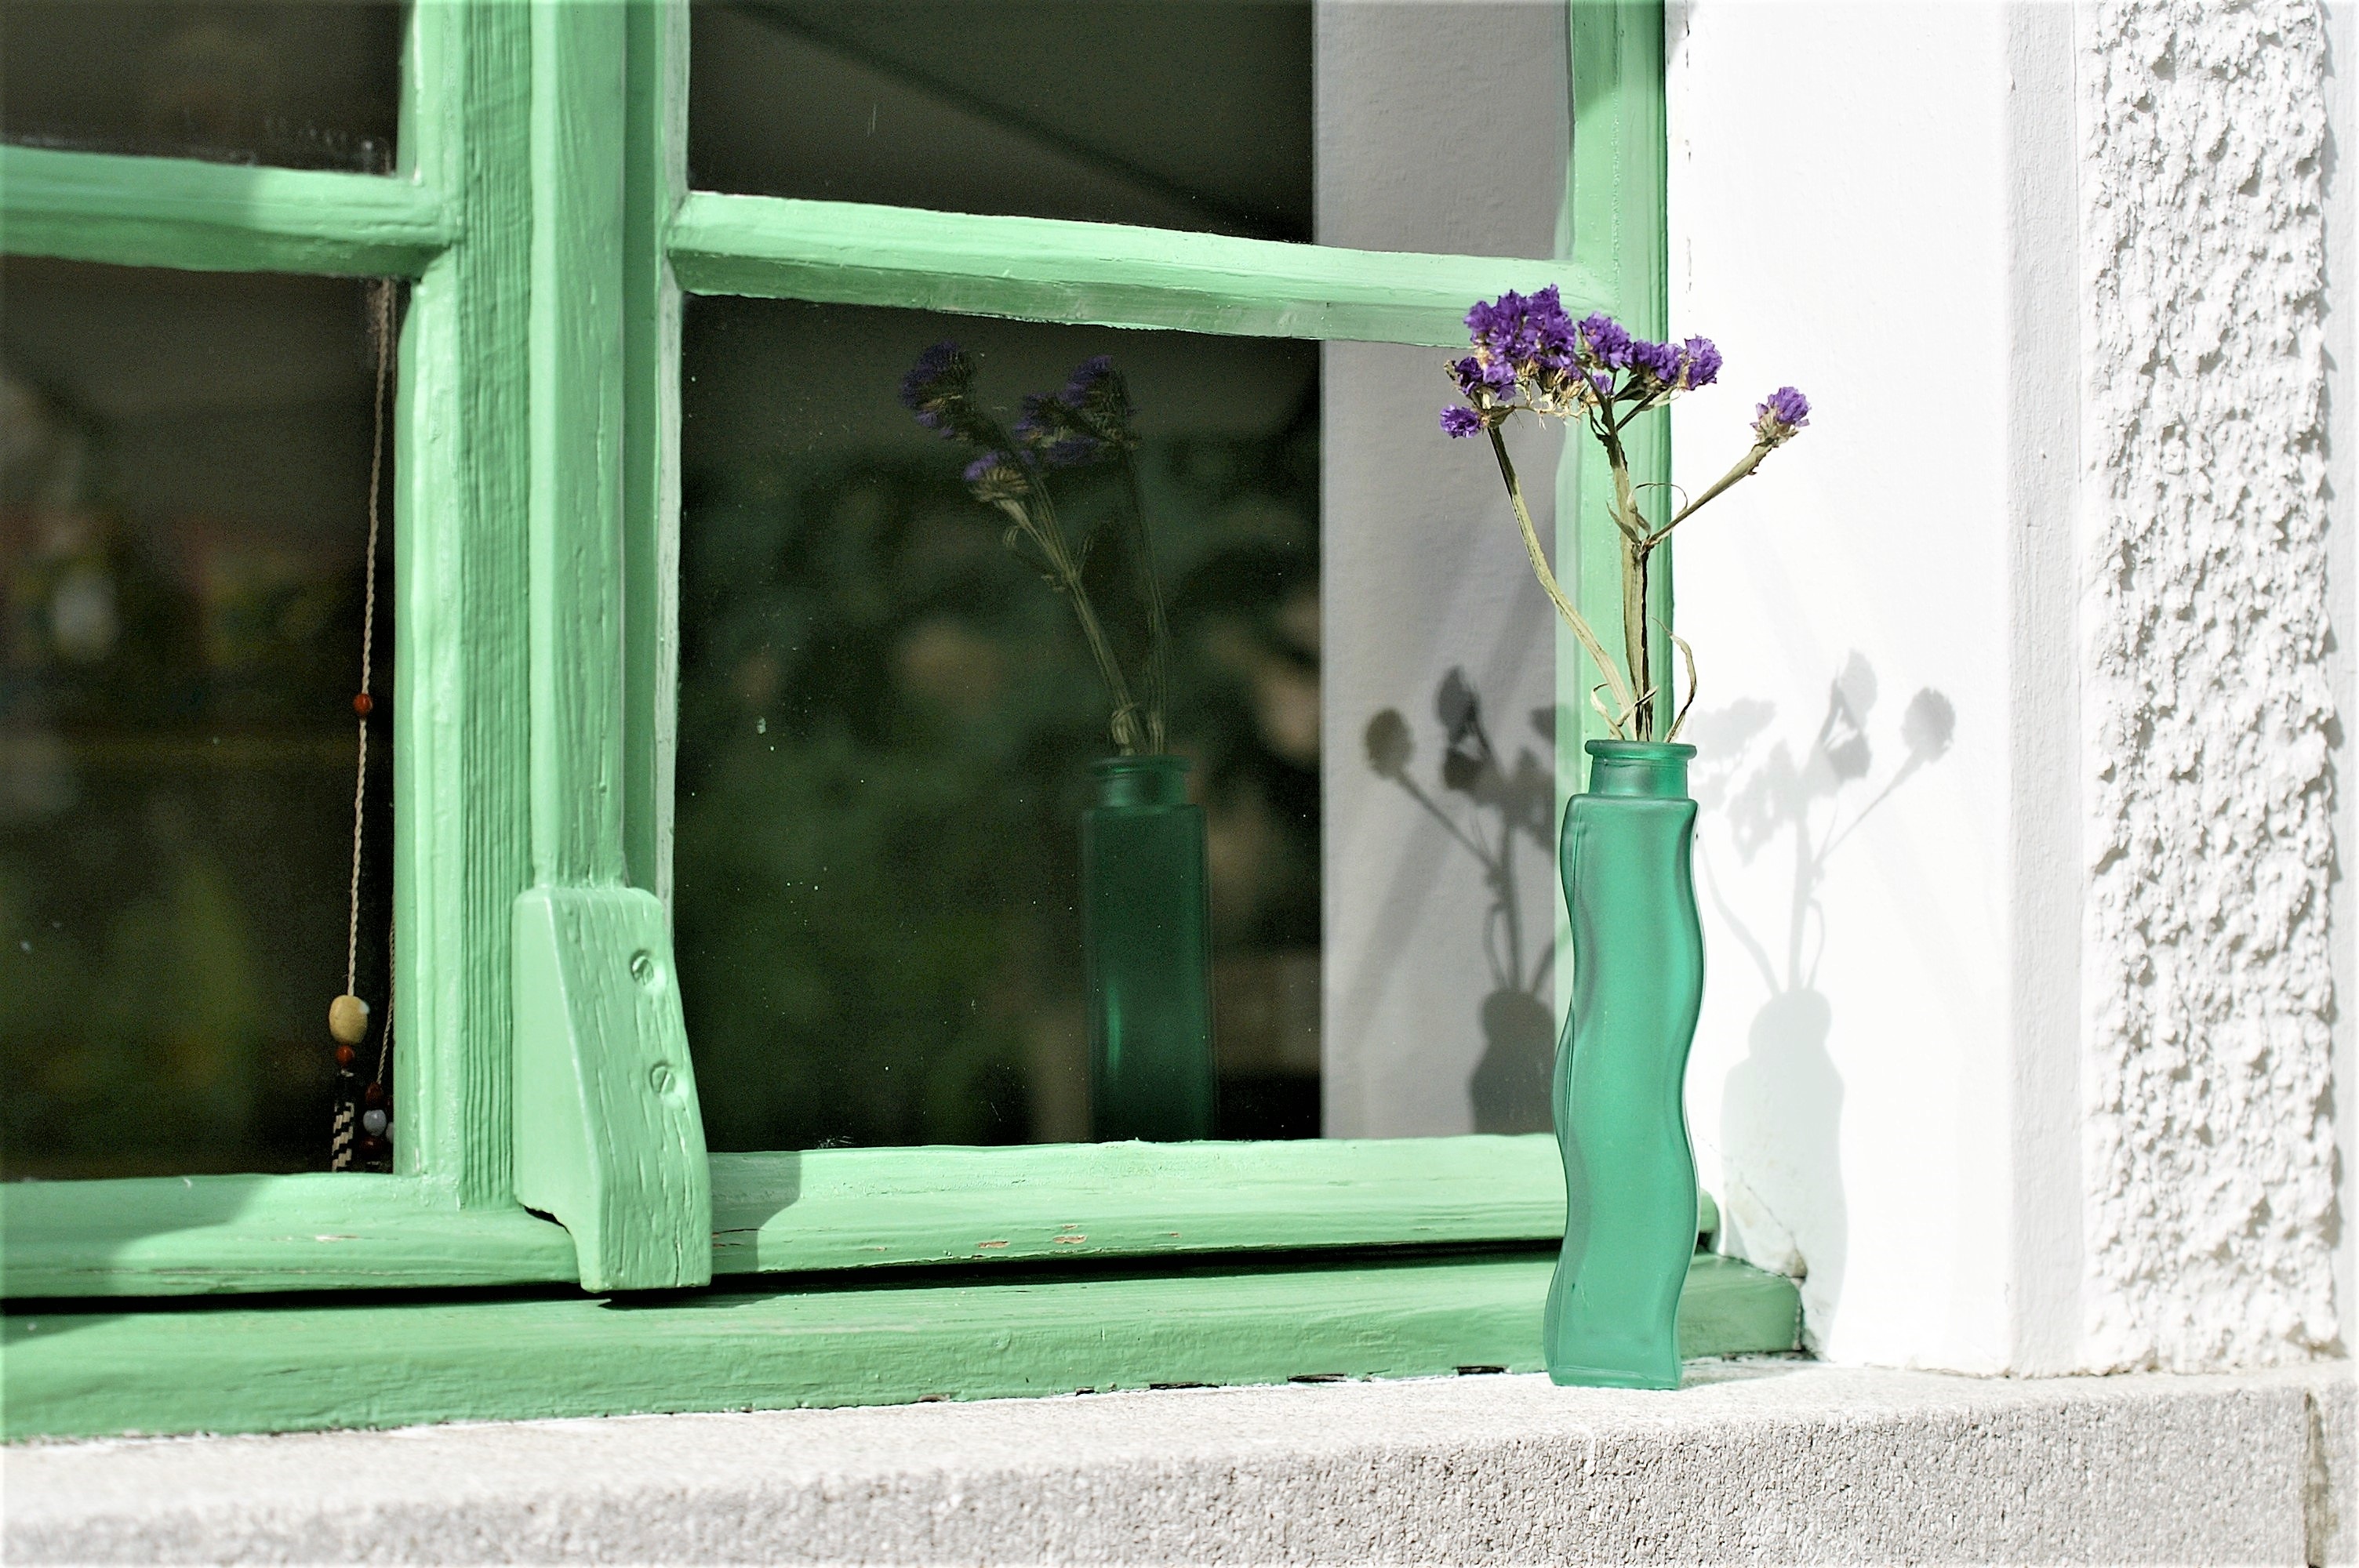
white, flower, window, wall, vase, spring, green, color, blue, furniture, deco, interior design